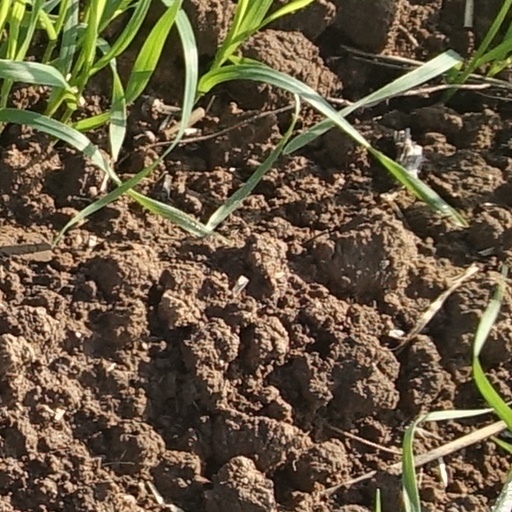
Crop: wheat